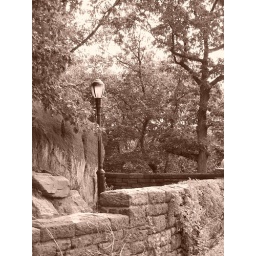
Cool lightpost and rock wall near the Cloisters lawn in Fort Tryon Park, Manhatten New York